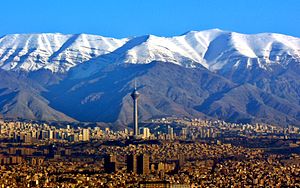
Milads tårn
Billede ud over Tehran, tårnet ses i midten
Bordche Milad, Borj-e-Milad eller Milads tårn er Irans højeste tårn. Det 435 meter høje tårn i Teheran er det ottende højeste i verden. Bygningen blev påbegyndt i 2000 og stod færdig i 2007. Tårnet blev åbnet for offentligheden i 2008.